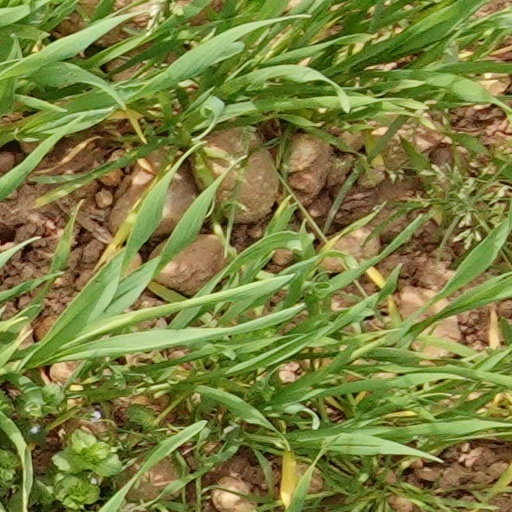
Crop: wheat